Shenzhen University station

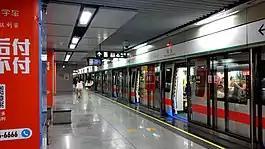
Line 1 platform (July 2016)

Shenzhen University station, is an interchange station between Line 1 and Line 13 of Shenzhen Metro, and was the terminus of Line 1 until 15 June 2011. The Line 1 station opened on 28 September 2009. It is located underneath Kejinnan Yilu, west of the intersection of Shennan Blvd and Keyuan Road S., Nanshan District, Shenzhen, China. The station is named after Shenzhen University, but its name has been criticised since it is actually near Shenzhen High-Tech Park. The Line 13 station opened on 28 December 2024.